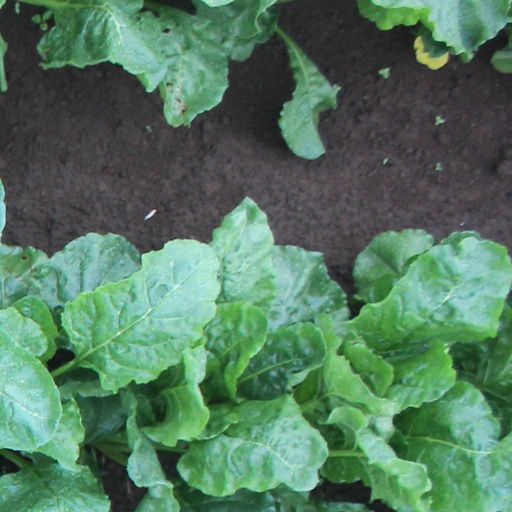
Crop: sugar beet